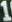
Number: 1